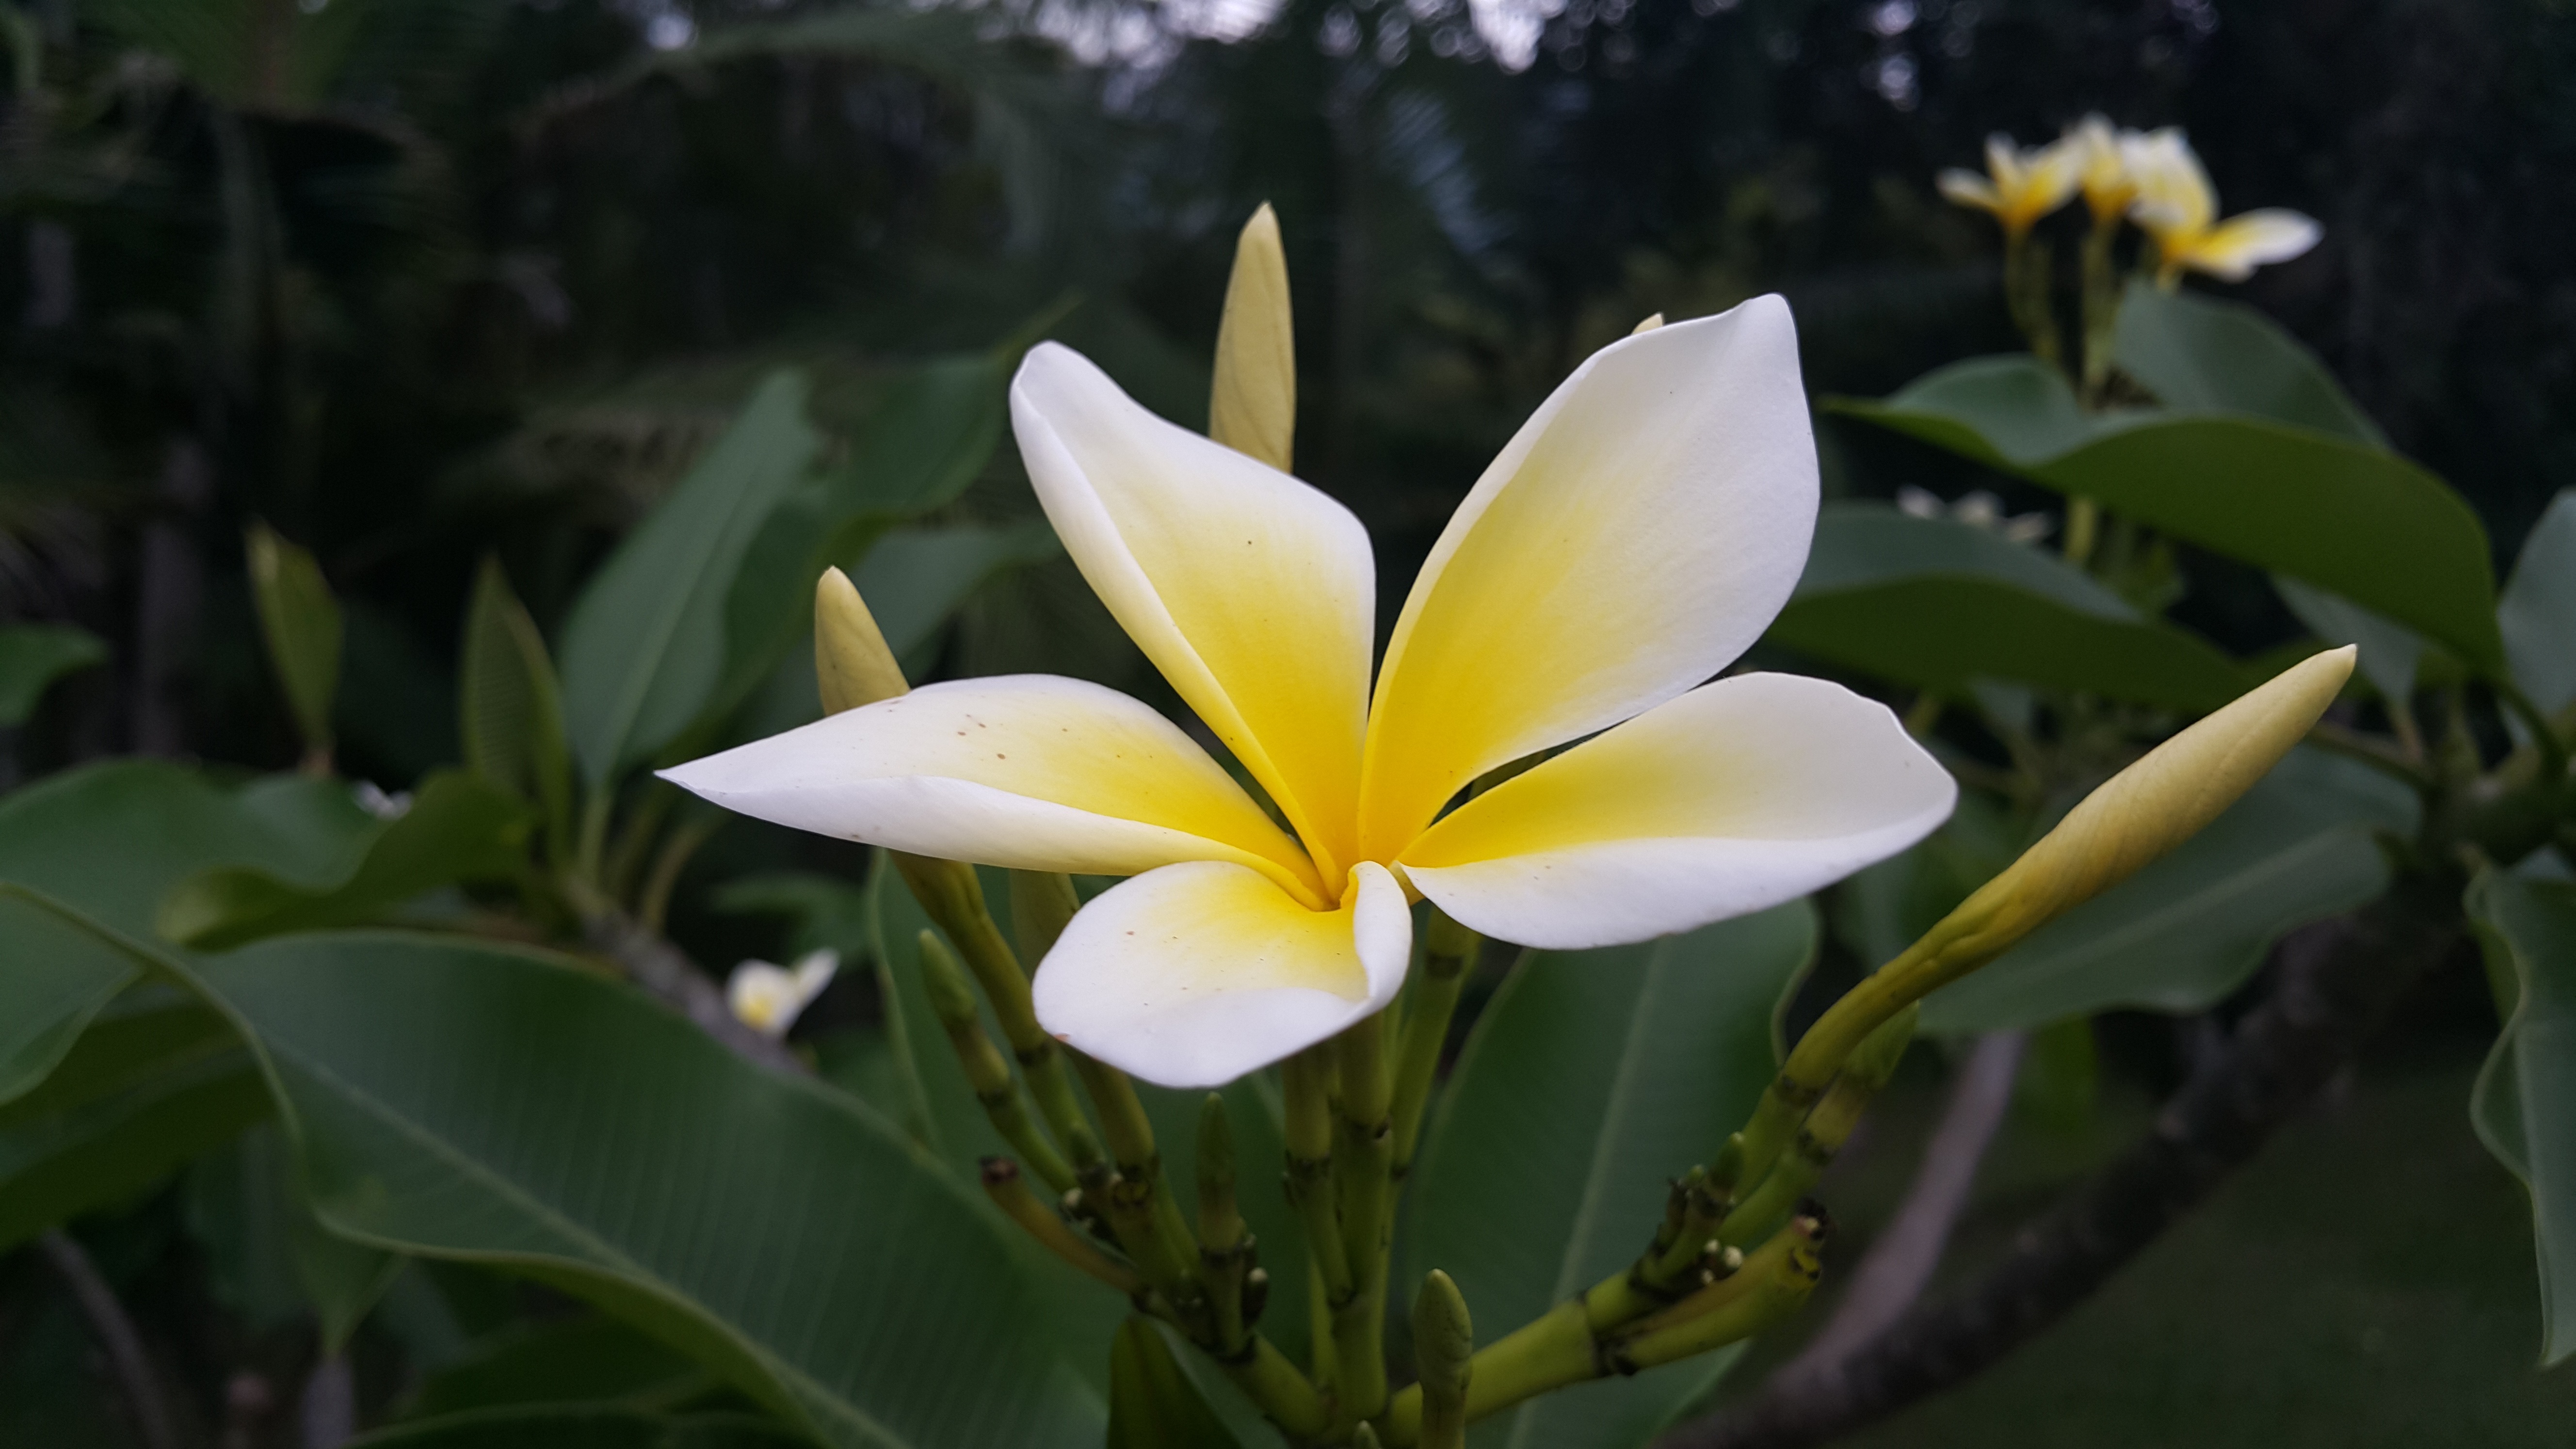
plant, flower, petal, botany, yellow, flora, beautiful, flowering plant, land plant